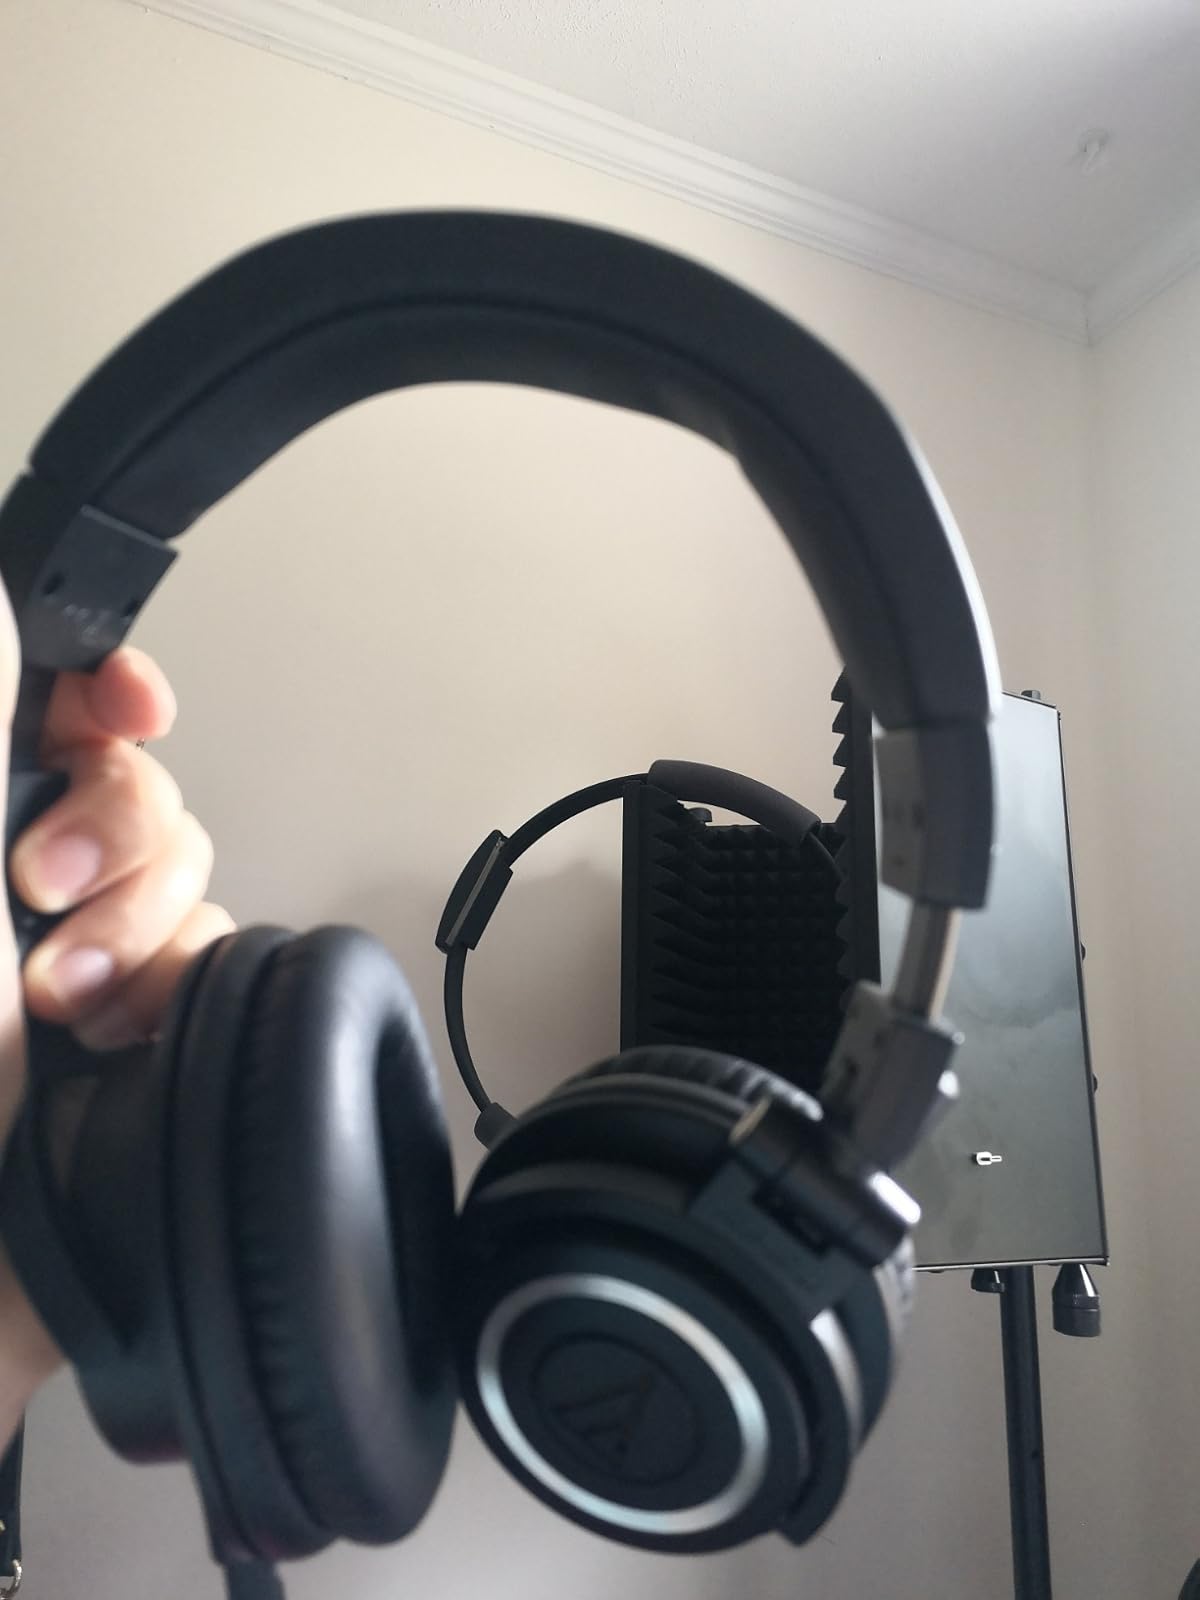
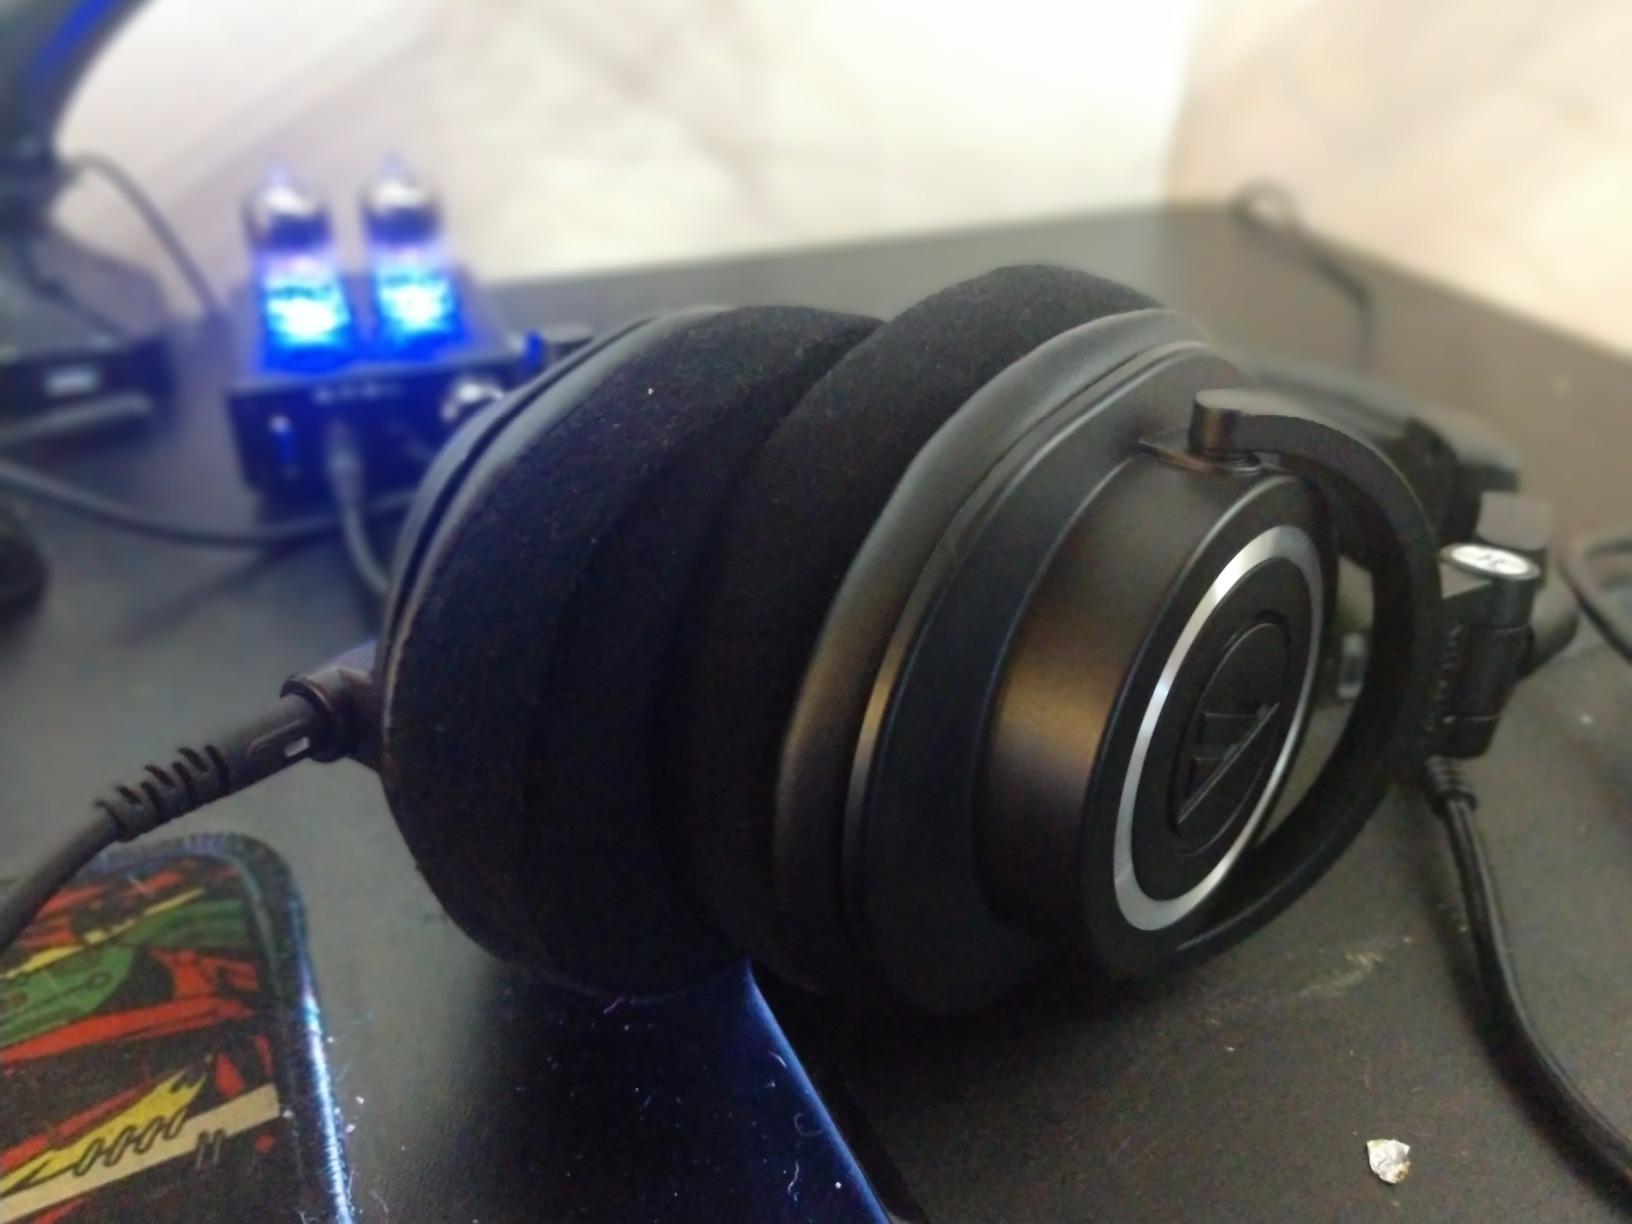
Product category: headphones
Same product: yes